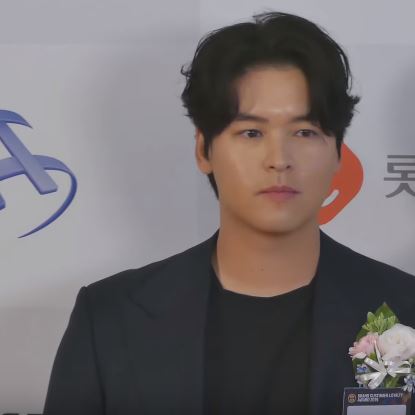
อี ชัง-อู

| name = อี ชัง-อู
| image = 190417 이장우 (2).jpg
| caption = อี ชัง-อู ในปี ค.ศ. 2019
| birth_place = ช็อนจู, จังหวัดช็อลลาเหนือ, ประเทศเกาหลีใต้
| occupation = นักแสดง นักร้อง
| yearsactive = 2003–ปัจจุบัน
| education = มหาวิทยาลัยทงกุก – ละครเวทีและภาพยนตร์ มหาวิทยาลัยซอกย็อง – ศิลปะความงาม
| agent = ฮูนัสเอนเตอร์เทนเมนต์
อี ชัง-อู (; เกิด 1 มิถุนายน ค.ศ. 1986) เป็นนักแสดงและนักร้องชาวเกาหลีใต้ เขามีชื่อเสียงจากบทบาทในซีรีส์โทรทัศน์เรื่อง "กลอรีเจน", "I Do, I Do (TV series)|ไอ ดู, ไอ ดู", "My Only One (ละครโทรทัศน์)|มายออนลีวัน" และ "Homemade Love Story|โฮมเมดเลิฟสตอรี" เขาเป็นที่นิยมหลังจากจับคู่กับ ฮัม อึน-จอง ในรายการ We Got Married (Season 3)|ซีซั่นที่ 3 ของรายการเรียลลิตี้เกี่ยวกับการแต่งงานชื่อ "We Got Married|วีกอตแมริด"
== ผลงานเพลง ==
| class="wikitable" style="width:600px"
|-
!ข้อมูลอัลบั้ม
!align="center" width="290px"|รายชื่อเพลง
|-
|"24 Hours a Day, 7 Days a Week"
*ศิลปิน: 24/7 (โน มิน-อู, อี ชัง-อู, ฮย็อน อู)
*ซิงเกิล
*วางจำหน่าย: 26 กุมภาพันธ์ ค.ศ. 2009
*สังกัด: กาเกาเอ็ม|โลนเอนเตอร์เทนเมนต์
|style="font-size: 85%;"|
|-
|"The Words I Couldn't Bear to Say"
*ศิลปิน: อี ชัง-อู
*ซิงเกิล
*วางจำหน่าย: 25 สิงหาคม ค.ศ. 2012
*สังกัด: กาเกาเอ็ม|โลนเอนเตอร์เทนเมนต์
|style="font-size: 85%;"|
|-
|"Saying I Love You"
*ศิลปิน: อี ชัง-อู
*เพลงประกอบจากเรื่อง Pretty Man#Original soundtrack|"Pretty Man"
*วางจำหน่าย: 18 ธันวาคม ค.ศ. 2013
*สังกัด: กาเกาเอ็ม|โลนเอนเตอร์เทนเมนต์
|style="font-size: 85%;"|
|-
|
== อ้างอิง ==
== แหล่งข้อมูลอื่น ==
* อี ชัง-อู ที่ Hunus Entertainment
*
*
*
หมวดหมู่:บุคคลที่เกิดในปี พ.ศ. 2529
หมวดหมู่:บุคคลที่ยังมีชีวิตอยู่
หมวดหมู่:นักแสดงละครโทรทัศน์ชายชาวเกาหลีใต้
หมวดหมู่:นักแสดงภาพยนตร์ชายชาวเกาหลีใต้
หมวดหมู่:นักร้องป็อปเกาหลีใต้
หมวดหมู่:ศิษย์เก่าจากมหาวิทยาลัยทงกุก
หมวดหมู่:นักร้องชายชาวเกาหลีใต้ในศตวรรษที่ 21